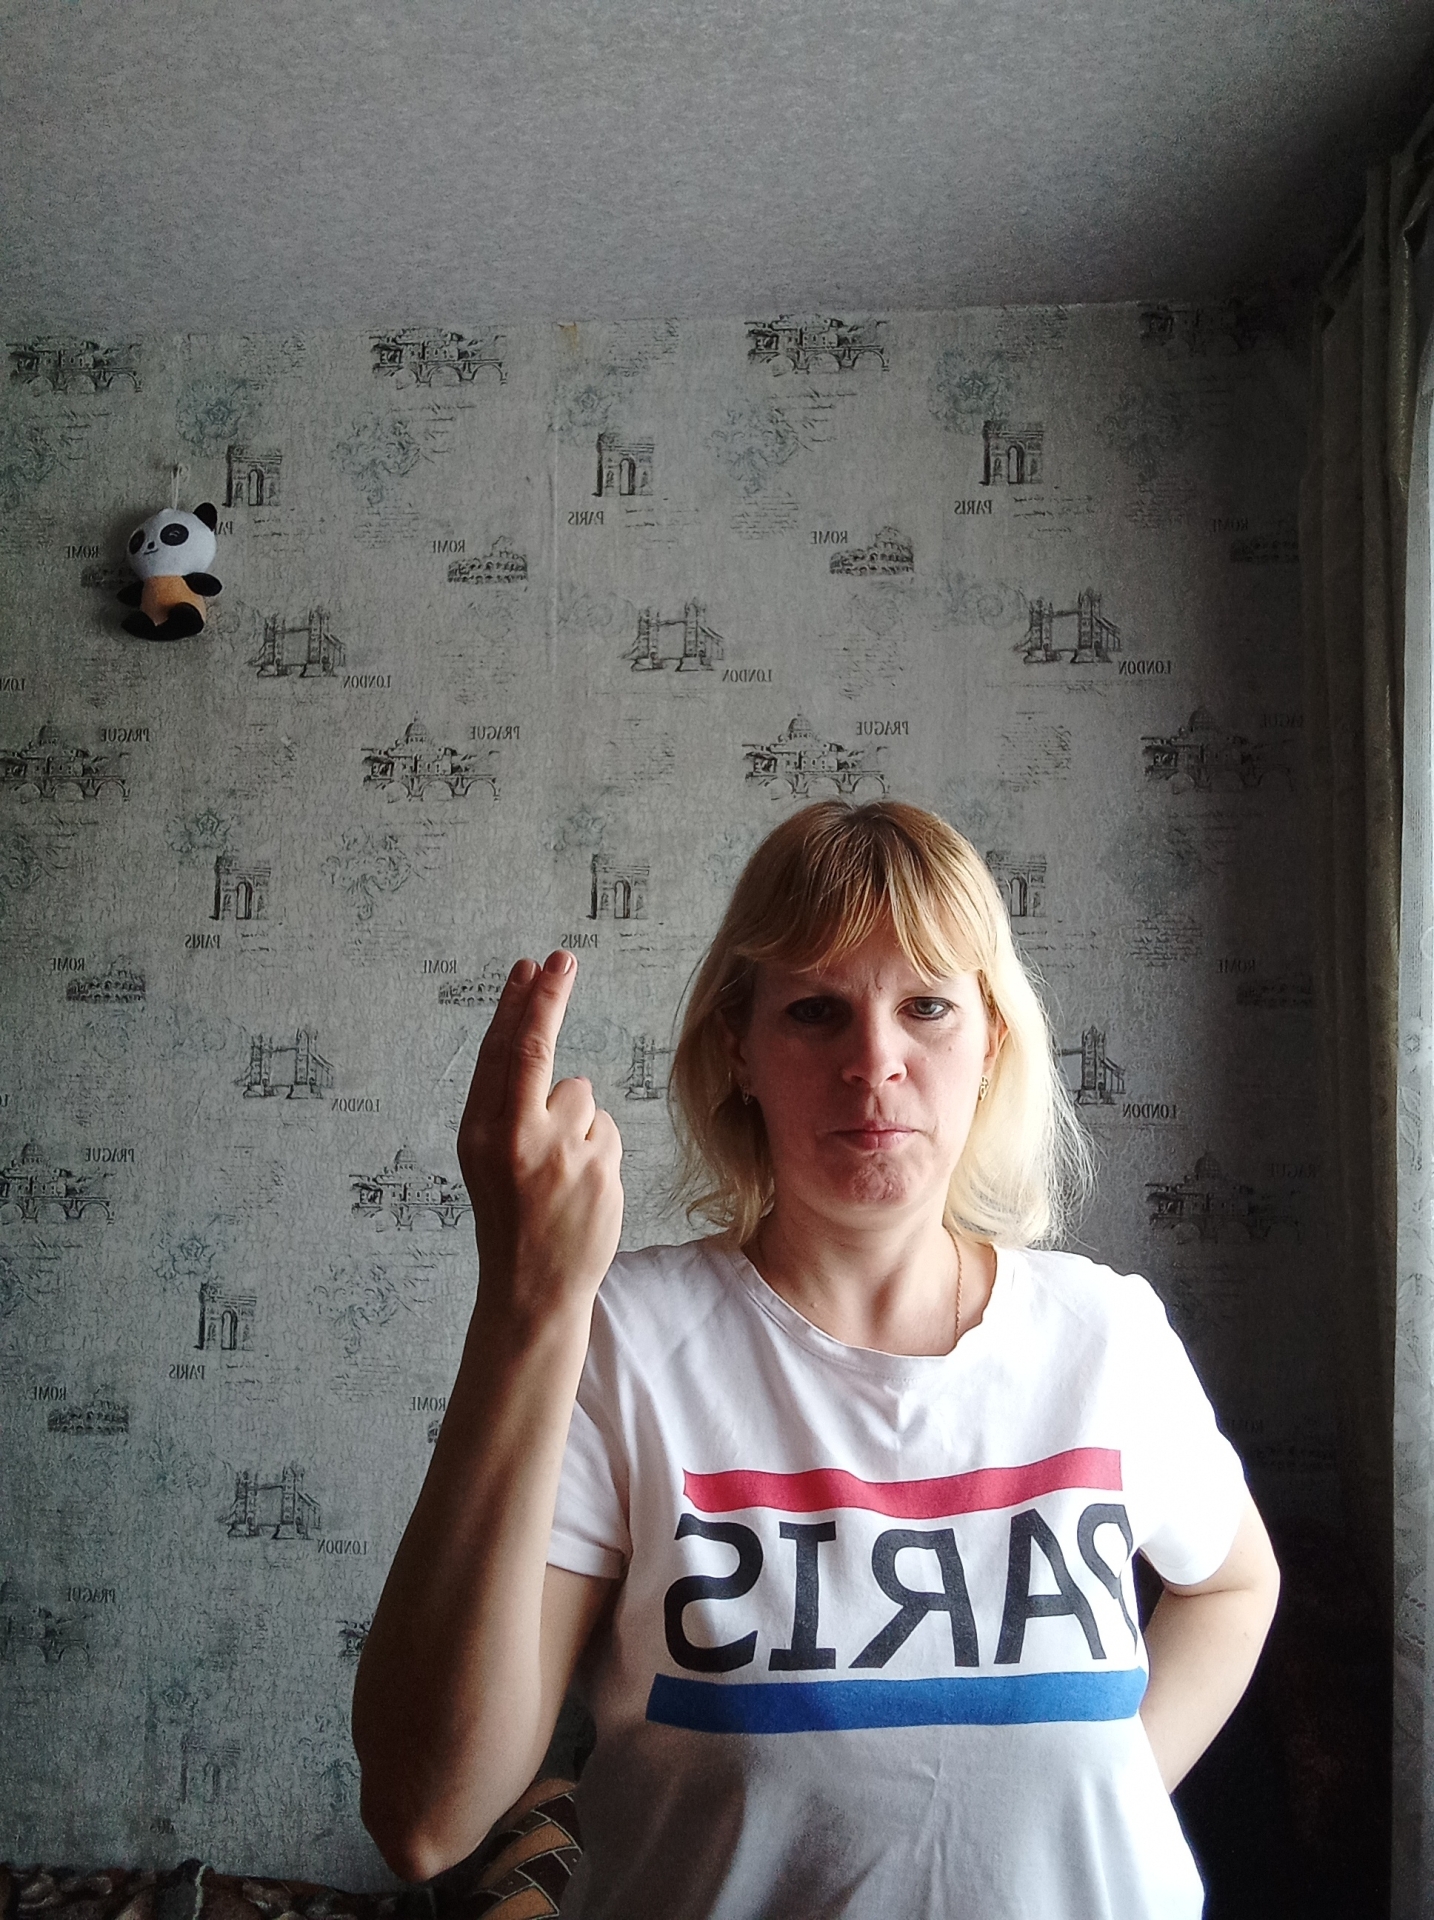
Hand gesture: two_up_inverted